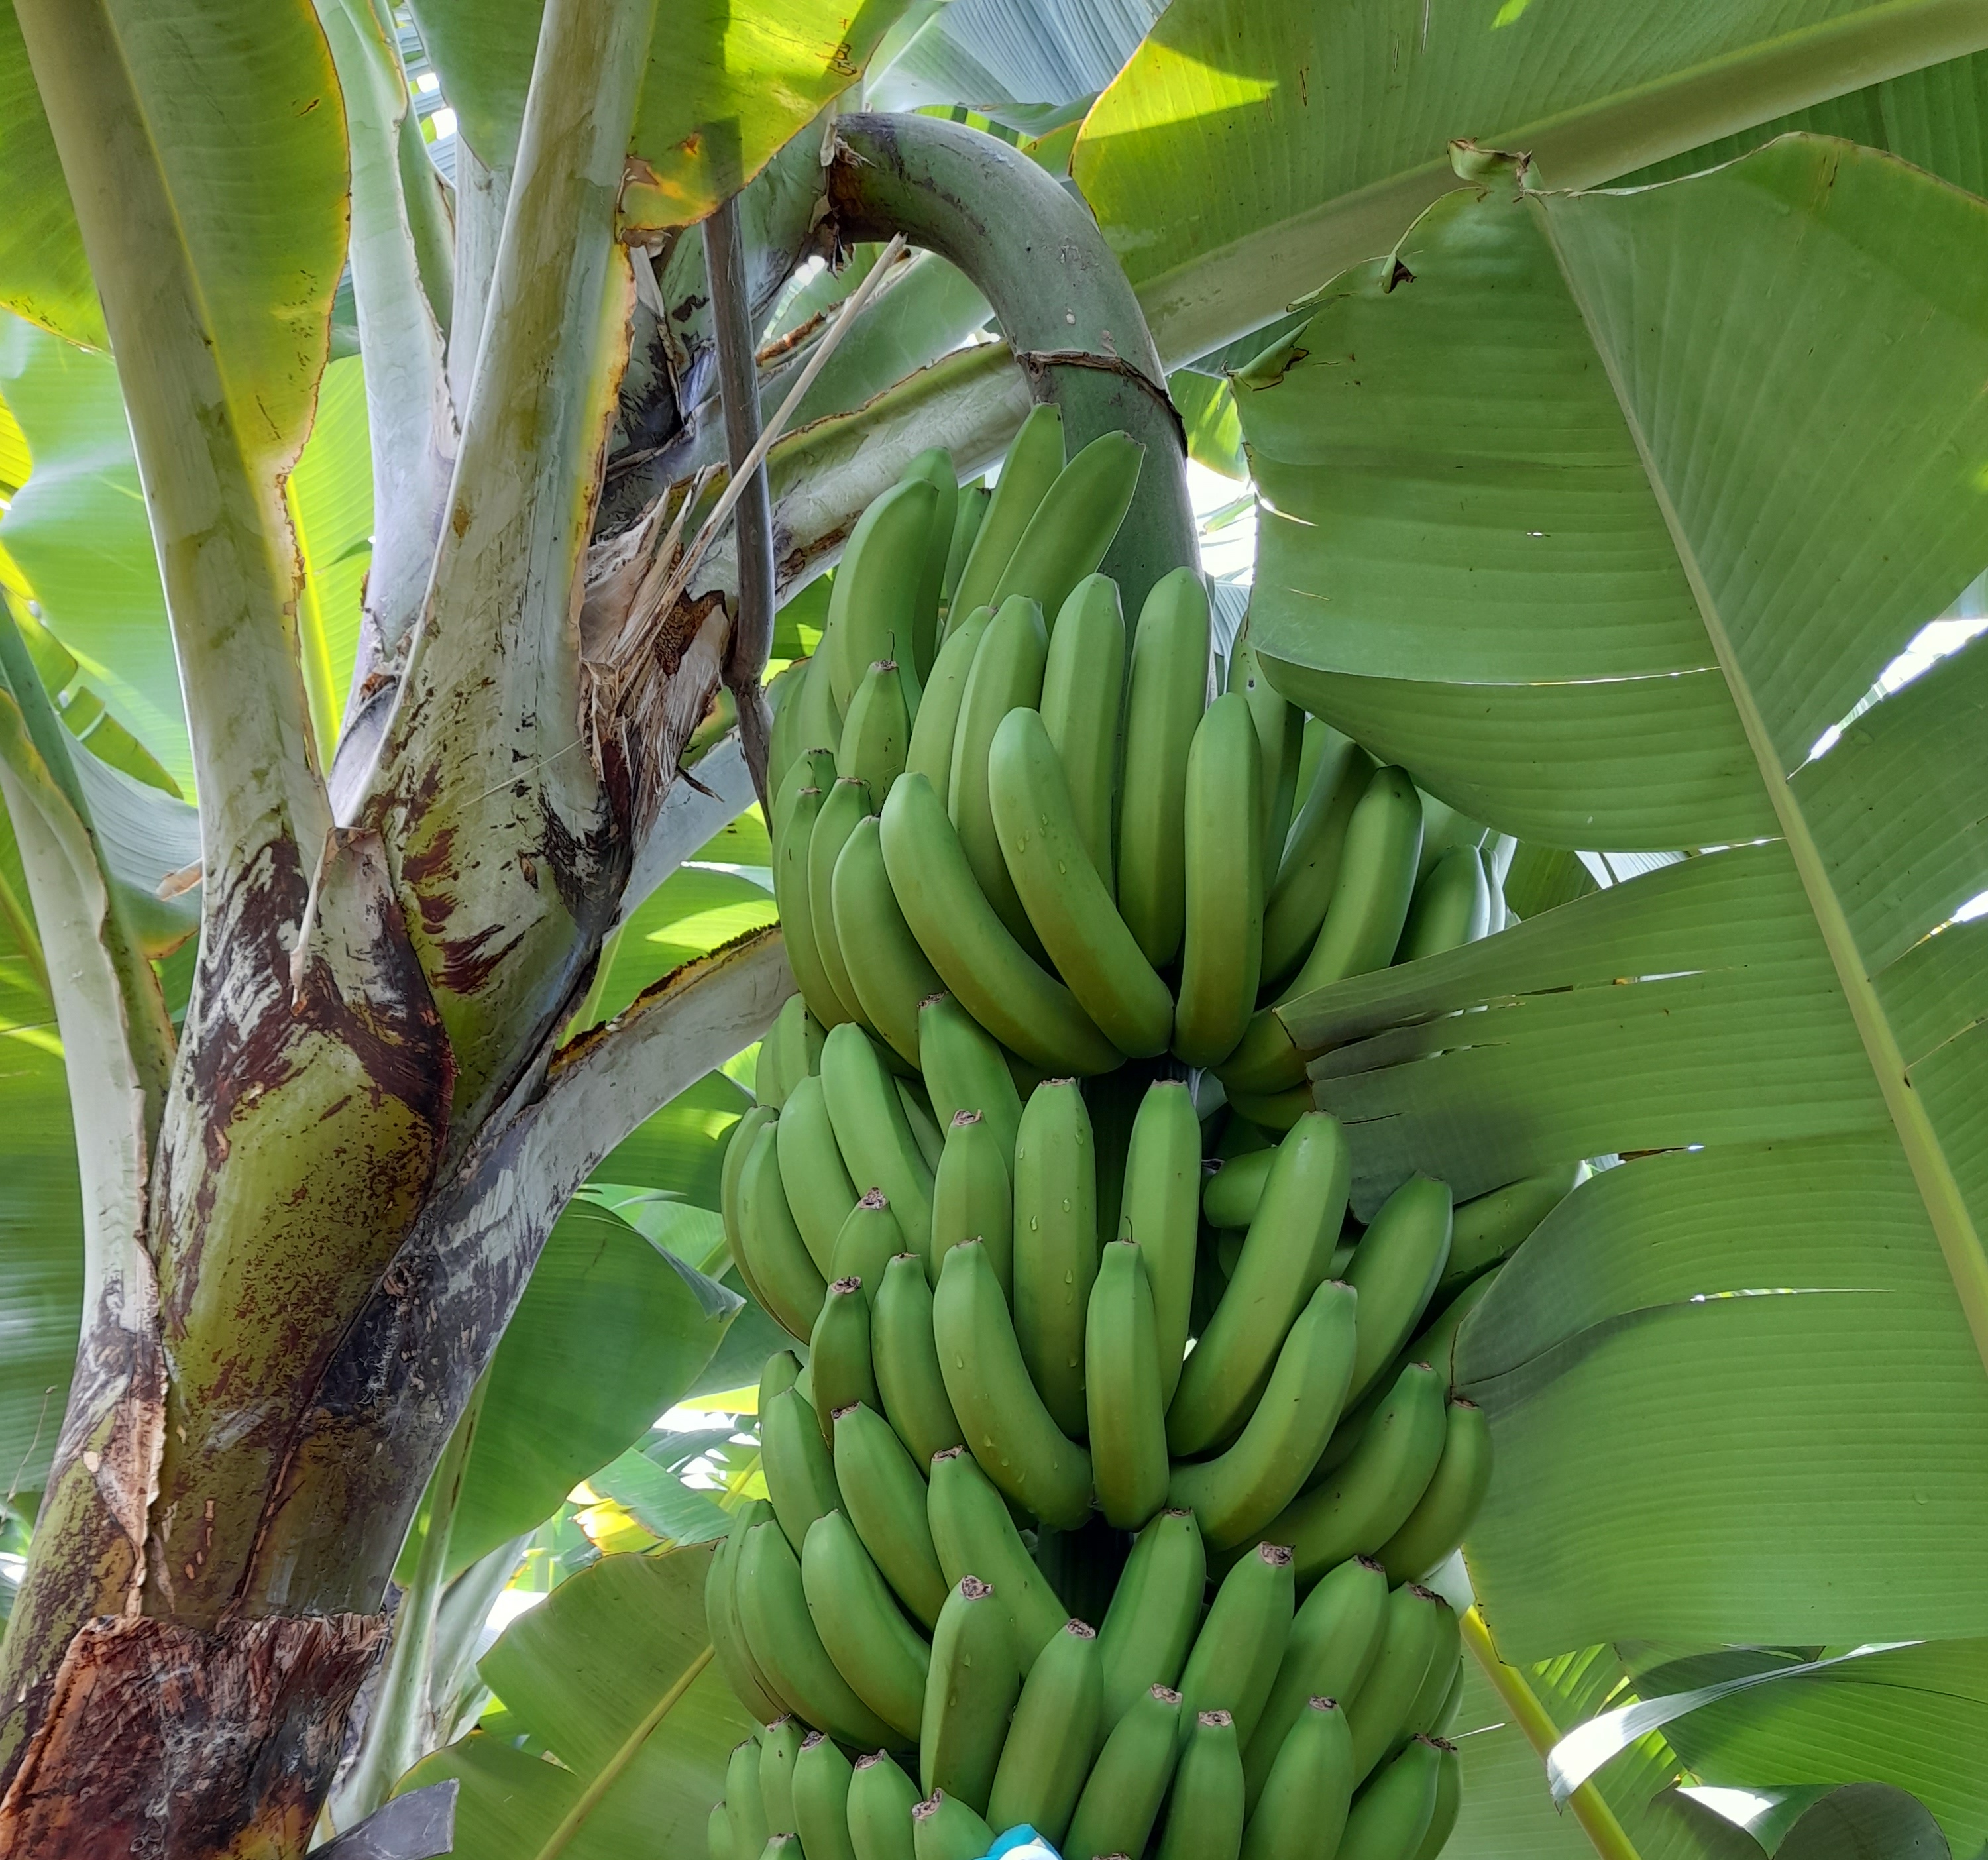
Label: Cut